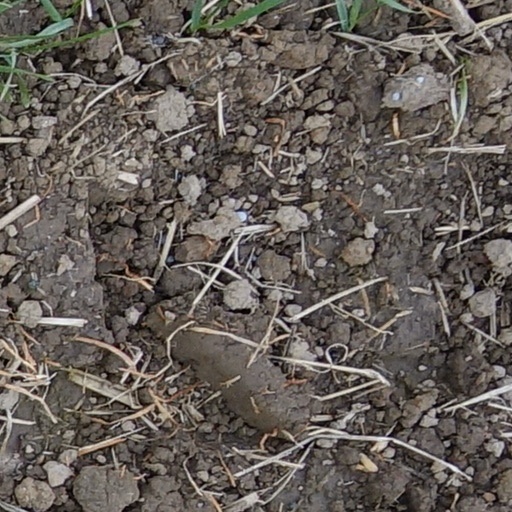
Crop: wheat